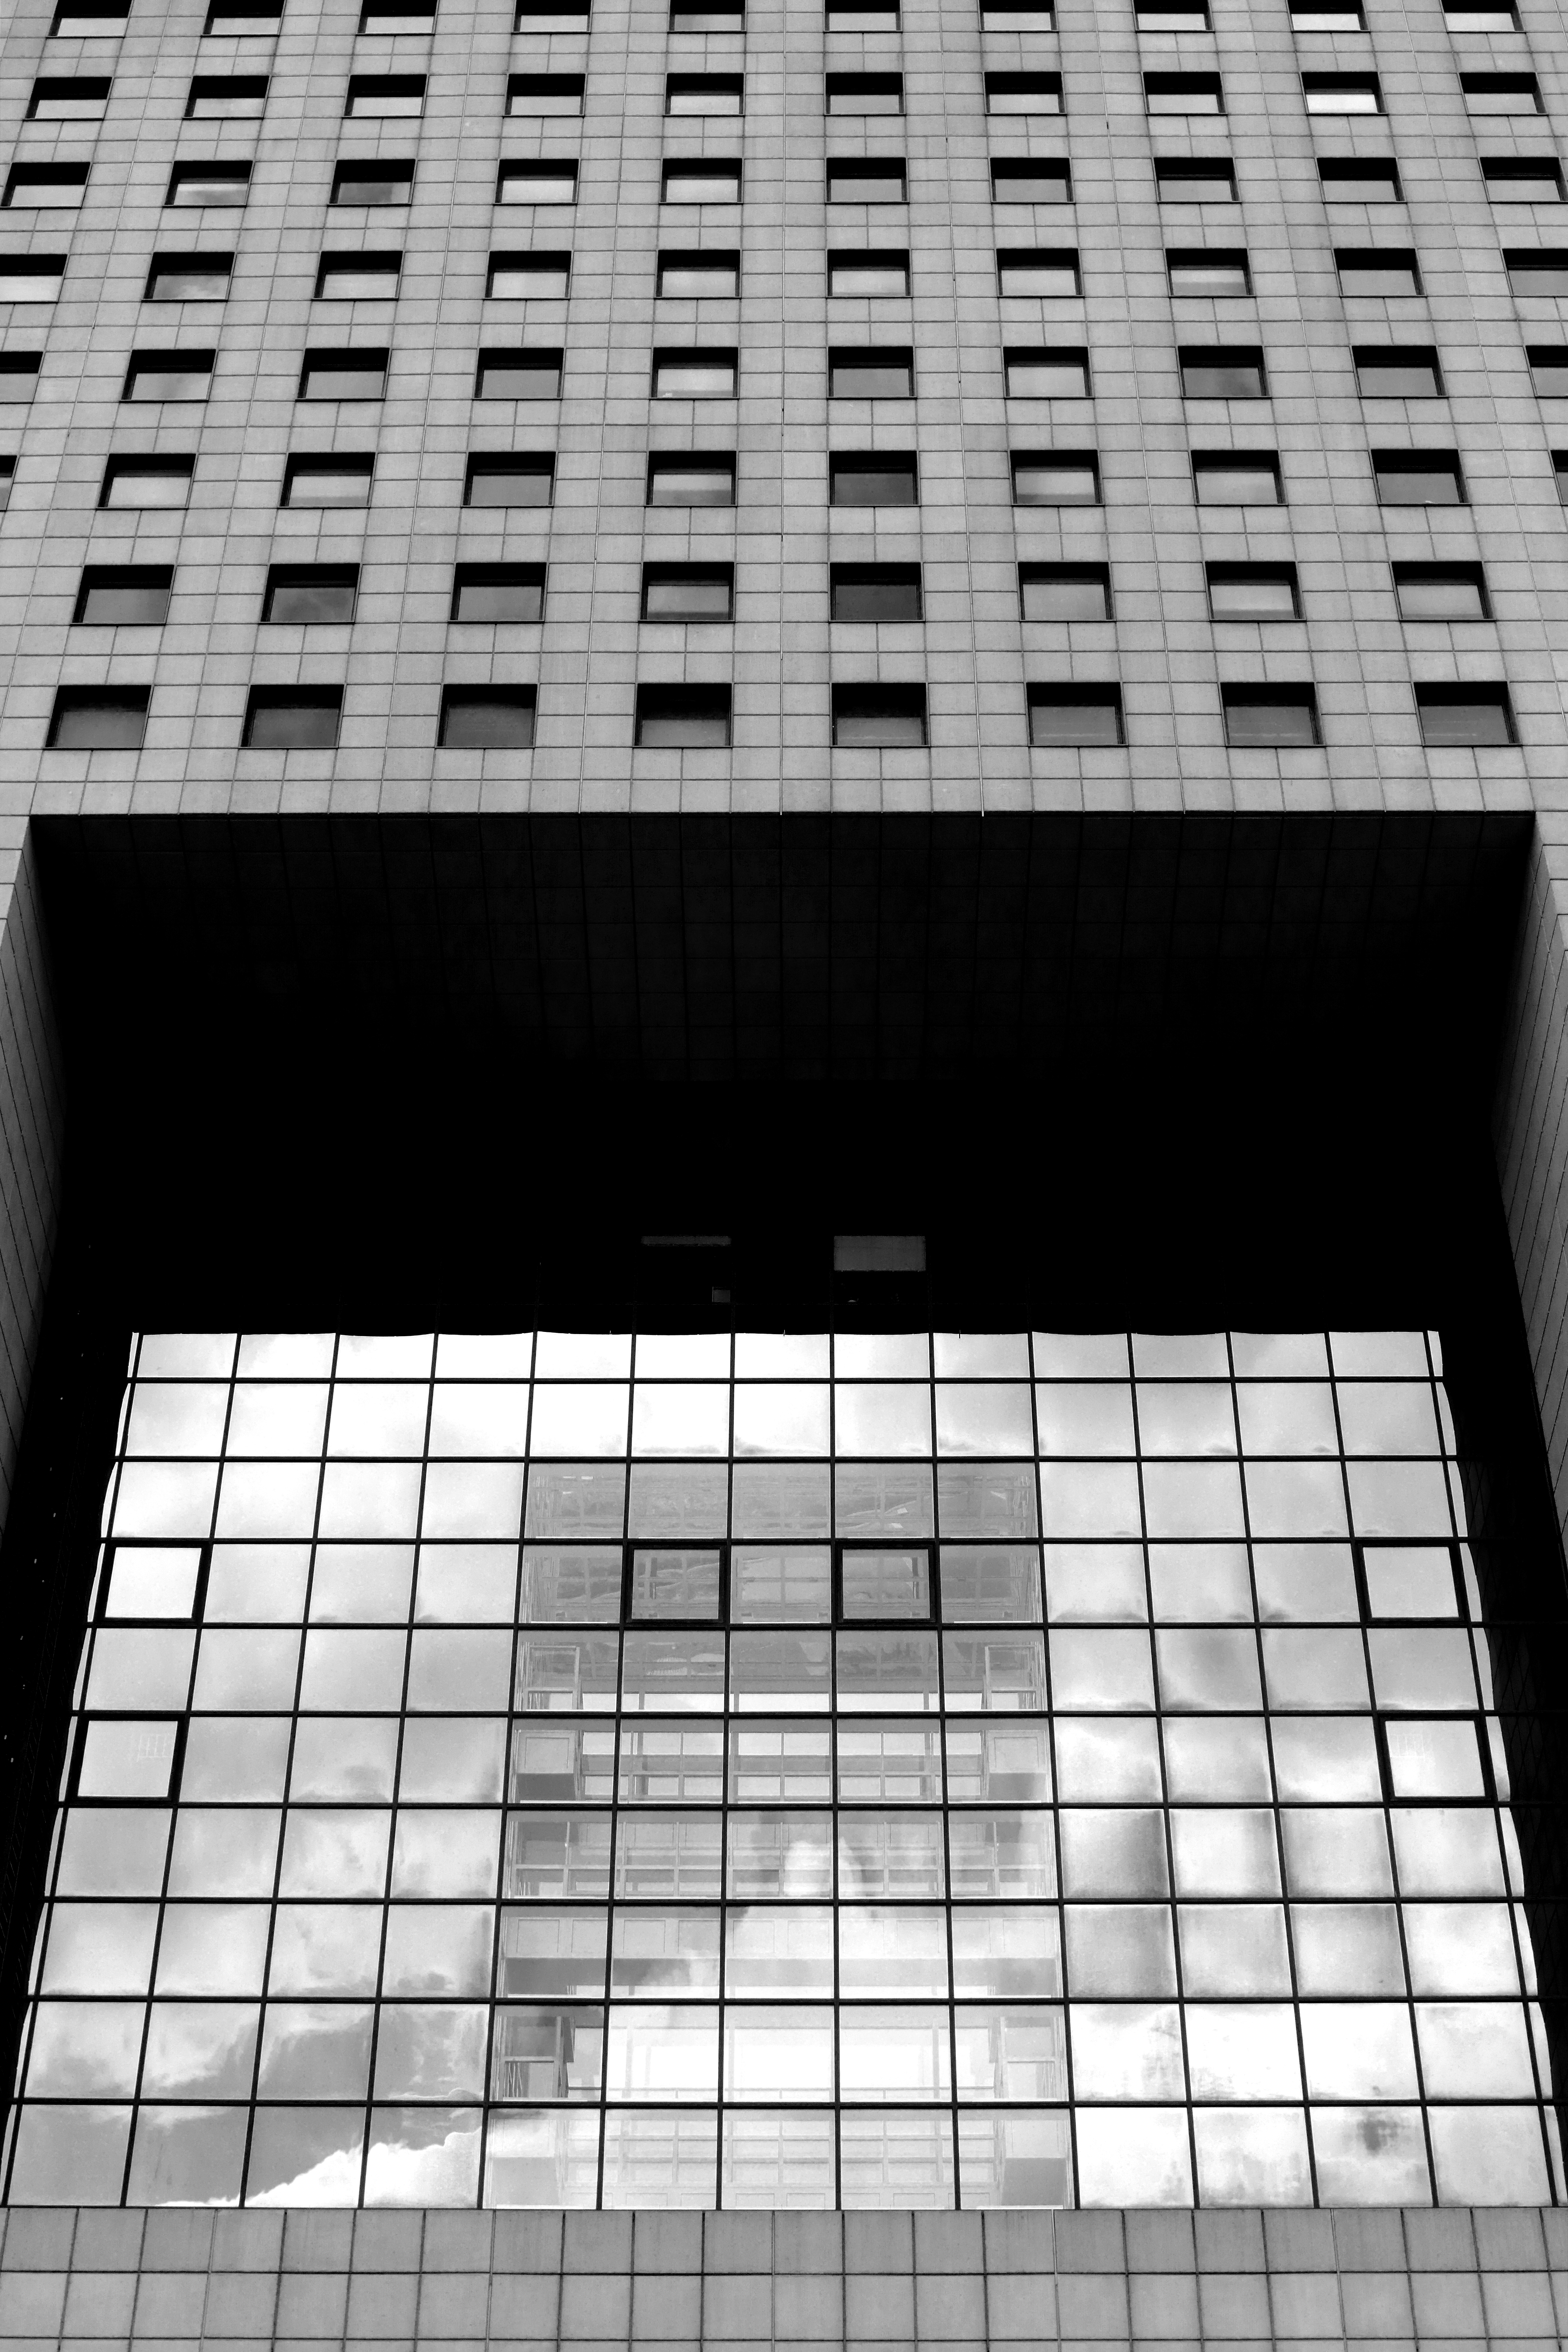
black and white, architecture, skyscraper, line, facade, black, monochrome, stadium, bw, blackandwhite, blackwhite, design, symmetry, germany, alemania, allemagne, sw, schwarzweiss, schwarzweis, shape, frankfurtmain, frankfurtammain, frankfurtam, frankfurtamain, germania, hesse, hassia, hessen, frankfurt, schwarzweissfotografie, schwarzweisfotografie, monochrome photography